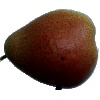
Label: Pear Forelle 1